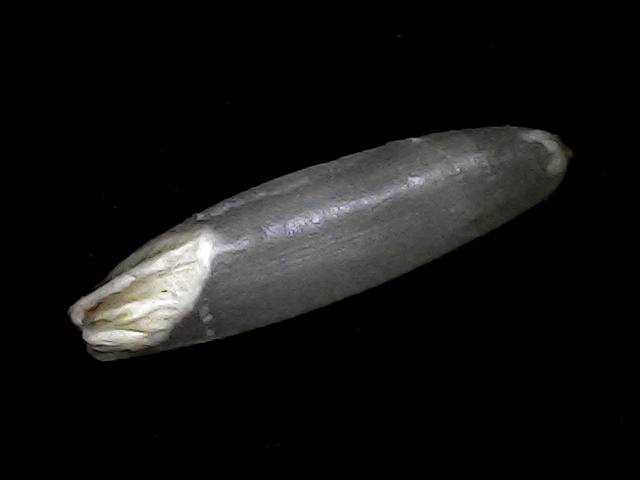
Rice variety: BD75